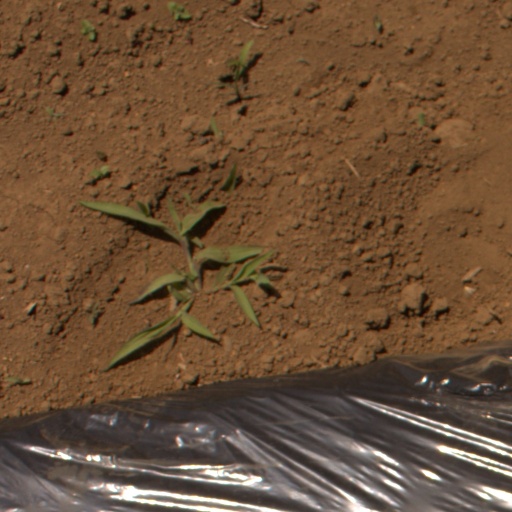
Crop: Jerusalem artichoke